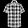
Label: Shirt